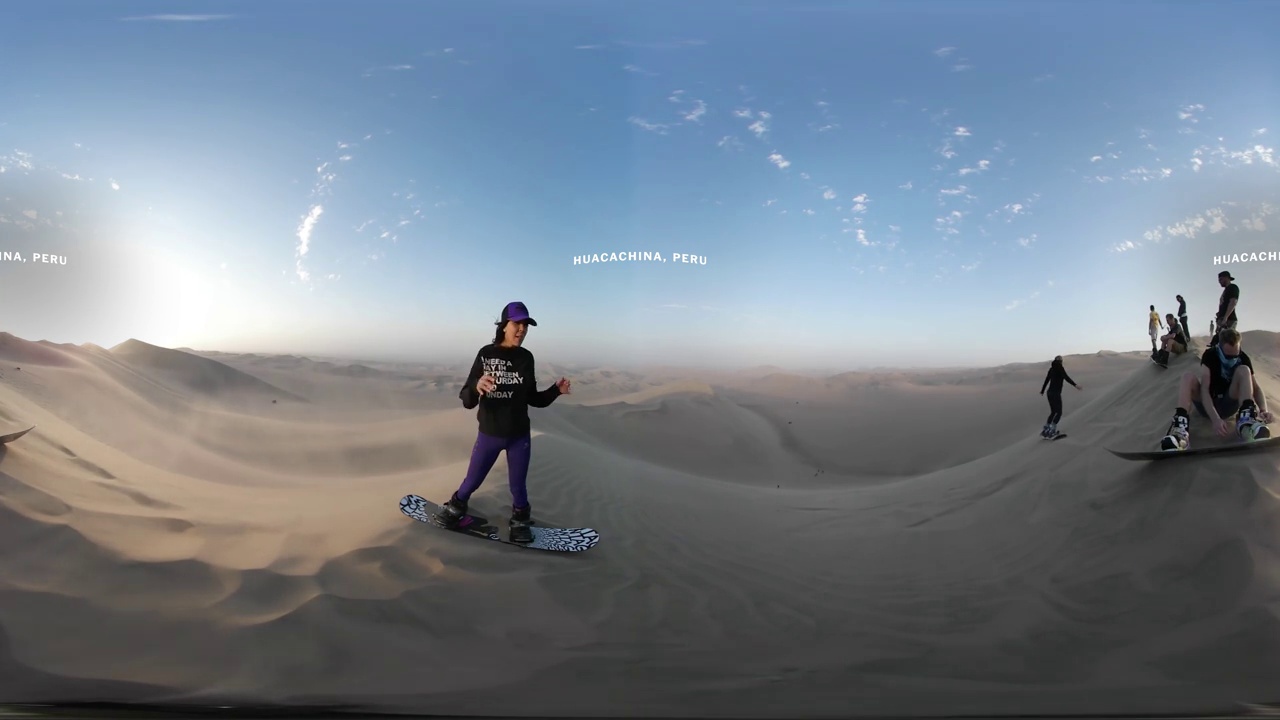
Referred object: The person on the left in the initial view, from the camera's perspective

Referred object: turn slightly left to see the person in purple on a sandboard

Referred object: the standing snowboarder opposite the seated person on the dune to the right